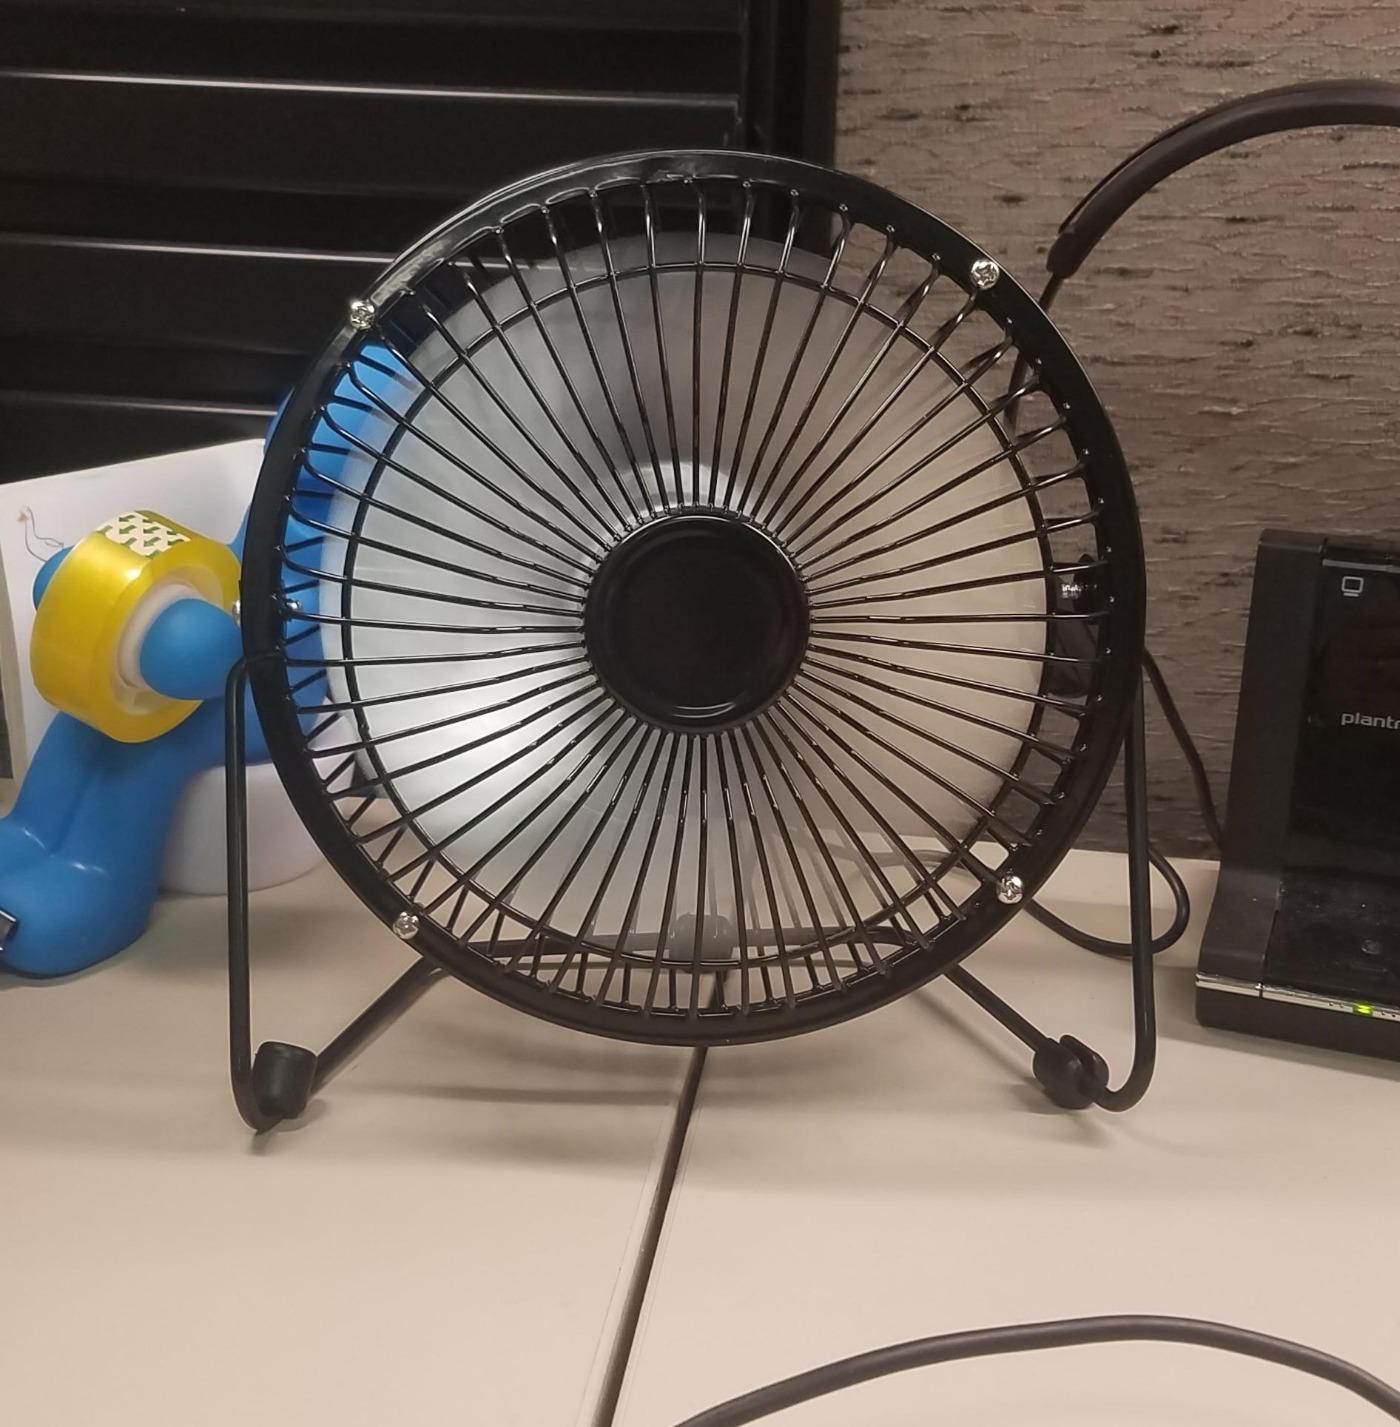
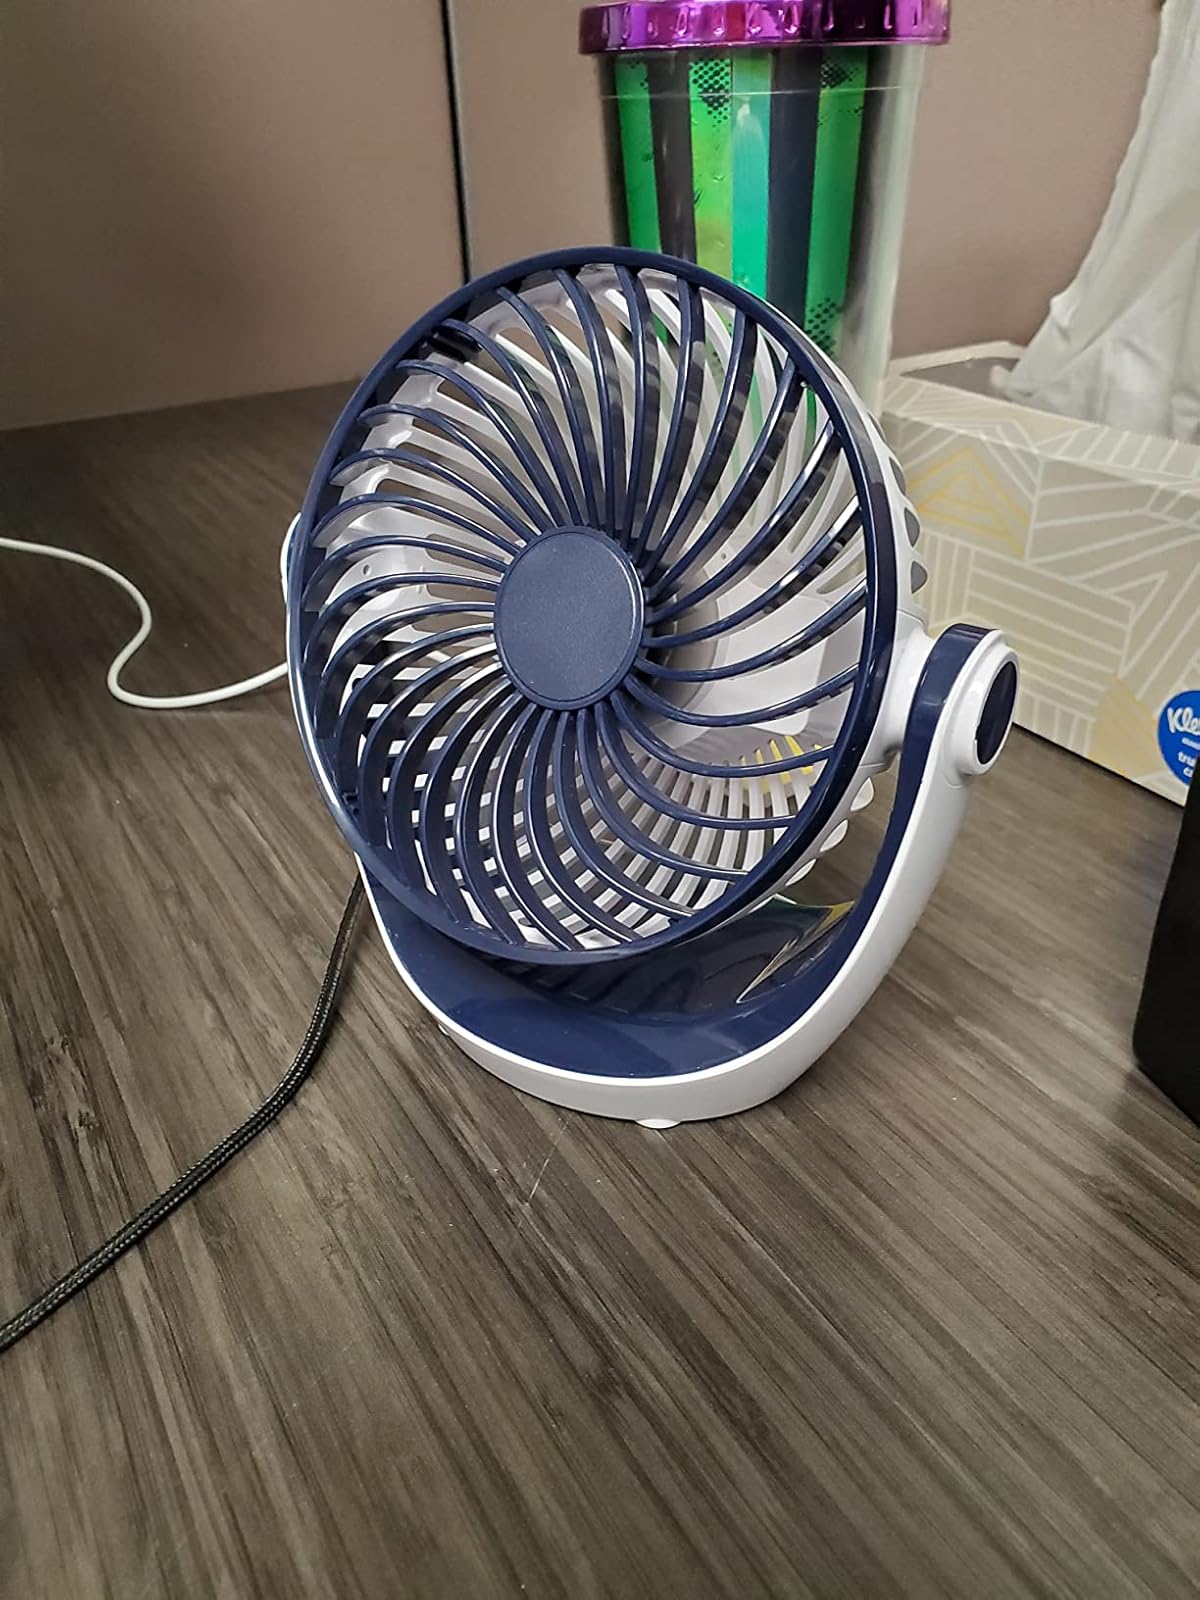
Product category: fan
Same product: no